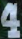
Number: 4